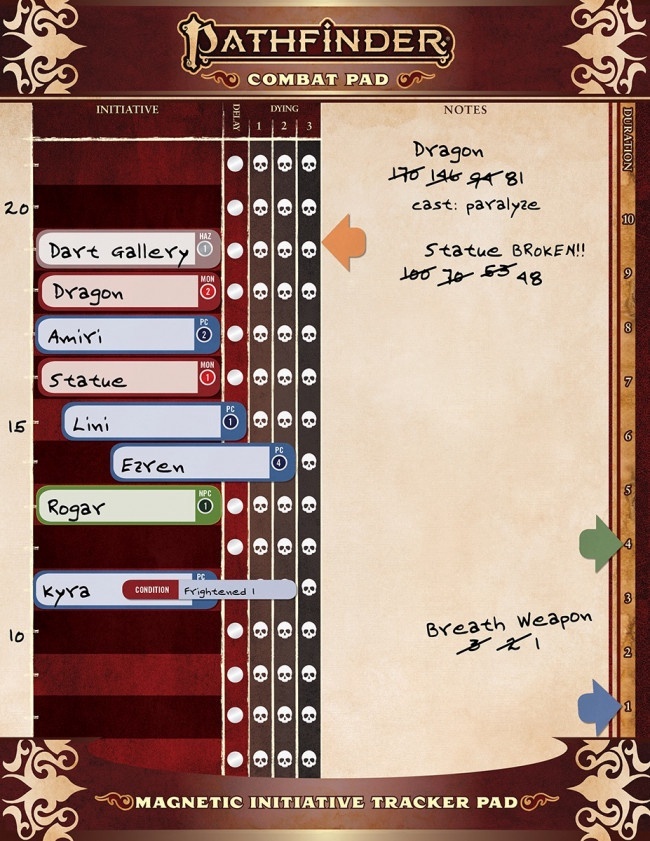
Pathfinder 2nd Edition Combat Pad
On Track for Adventure! Maintain the flow of combat with the Pathfinder Combat Pad initiative tracker! Usable with Pathfinder or any other roleplaying game, this board includes magnets that stick right to it. List the names of heroes and foes on the magnets using a wet or dry erase marker, then place them in initiative order. Easily track when a character delays their turn or starts dying by sliding the magnets. Take the uncertainty out of battle with the Pathfinder Combat Pad! Includes: 1 double-sided magnetic wet and dry erase board, with areas to write in initiative numbers, track durations, and keep notes! 2 sheets of magnets, including: 34 red enemy magnets 18 blue player character magnets 14 green nonplayer character magnets 4 gray hazard magnets 8 arrows in different colors for tracking turns and durations
Brand: Guf
Category: Toys & Games > Toys > Executive Toys > Magnet Toys